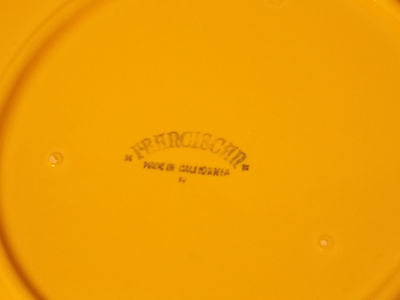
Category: toaster